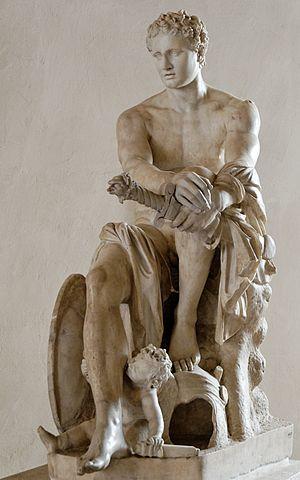
Arès Ludovisi. Marbre du Pentélique, copie romaine d'un original grec de 420 av. J.-C. environ. Quelques restaurations du Bernin en marbre de Cararre, 1622. Italiano: Cosiddetto ""Ares Ludovisi"" o ""Marte Ludovisi"". Marmo pentelico, copia romana del 320 a.C ca. Alcuni restauri del 1622, in marmo di Carrara (per esempio l'elsa della spada), sono opera di Gian Lorenzo Bernini. Di recente è stato proposto di identificare la statua come parte di un gruppo composto da Achille con a fianco la madre Teti."
Arès est le dieu de la Guerre offensive et de la Destruction dans la mythologie grecque. Fils de Zeus et de Héra, il est assimilé à Mars chez les Romains.
La frise du Parthénon ou « frise des Panathénées » est une frise ionique en marbre du Pentélique de 160 mètres de long représentant 378 figures humaines et 245 animaux. Elle entourait le sékos du Parthénon sur l'Acropole d'Athènes. Si elle a été réalisée par plusieurs artistes, elle fut sculptée très probablement sous la direction de Phidias entre 442 et 438 av. J.-C.
Le palais Massimo des Thermes est un palais du XIXᵉ siècle, situé à Rome, dans le quartier de Castro Pretorio, sur la Piazza dei Cinquecento, près de la gare Termini. Il doit son nom à la famille Massimo, qui en fut propriétaire, et aux thermes de Dioclétien, dont il est voisin.
Le Musée national romain est un musée archéologique de Rome, qui rassemble des objets et sculptures touchant à l'histoire et à la culture de la ville à l'époque romaine.